Las Patronas

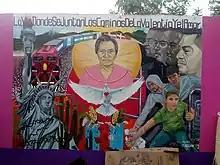
Mural celebrating the work of the group, on the patio of the Comedor de Las Patronas

On November 26, 2011 in Xalapa, Veracruz a day of artistic and cultural solidarity called "Va por Las Patronas" (English: Go by The Bosses) was organized. During this action the population donated non-perishable food and clothing in good condition. The group that organized the event was supported by figures such as Elena Poniatowska, Damian Alcazar and Jesusa Rodriguez. During the day six tons of food were collected. On June 2, 2012 a second day also in Xalapa, Veracruz organized this year by the jazz community where he brought together a load of approximately half ton of food and clothing donations from organized.